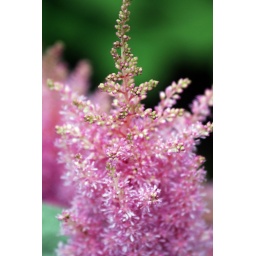
pink flower near our cabin on paradox lake, ny